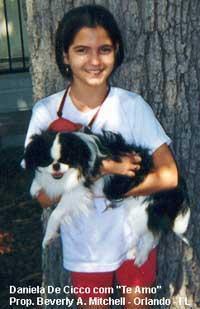
Japanese_spaniel